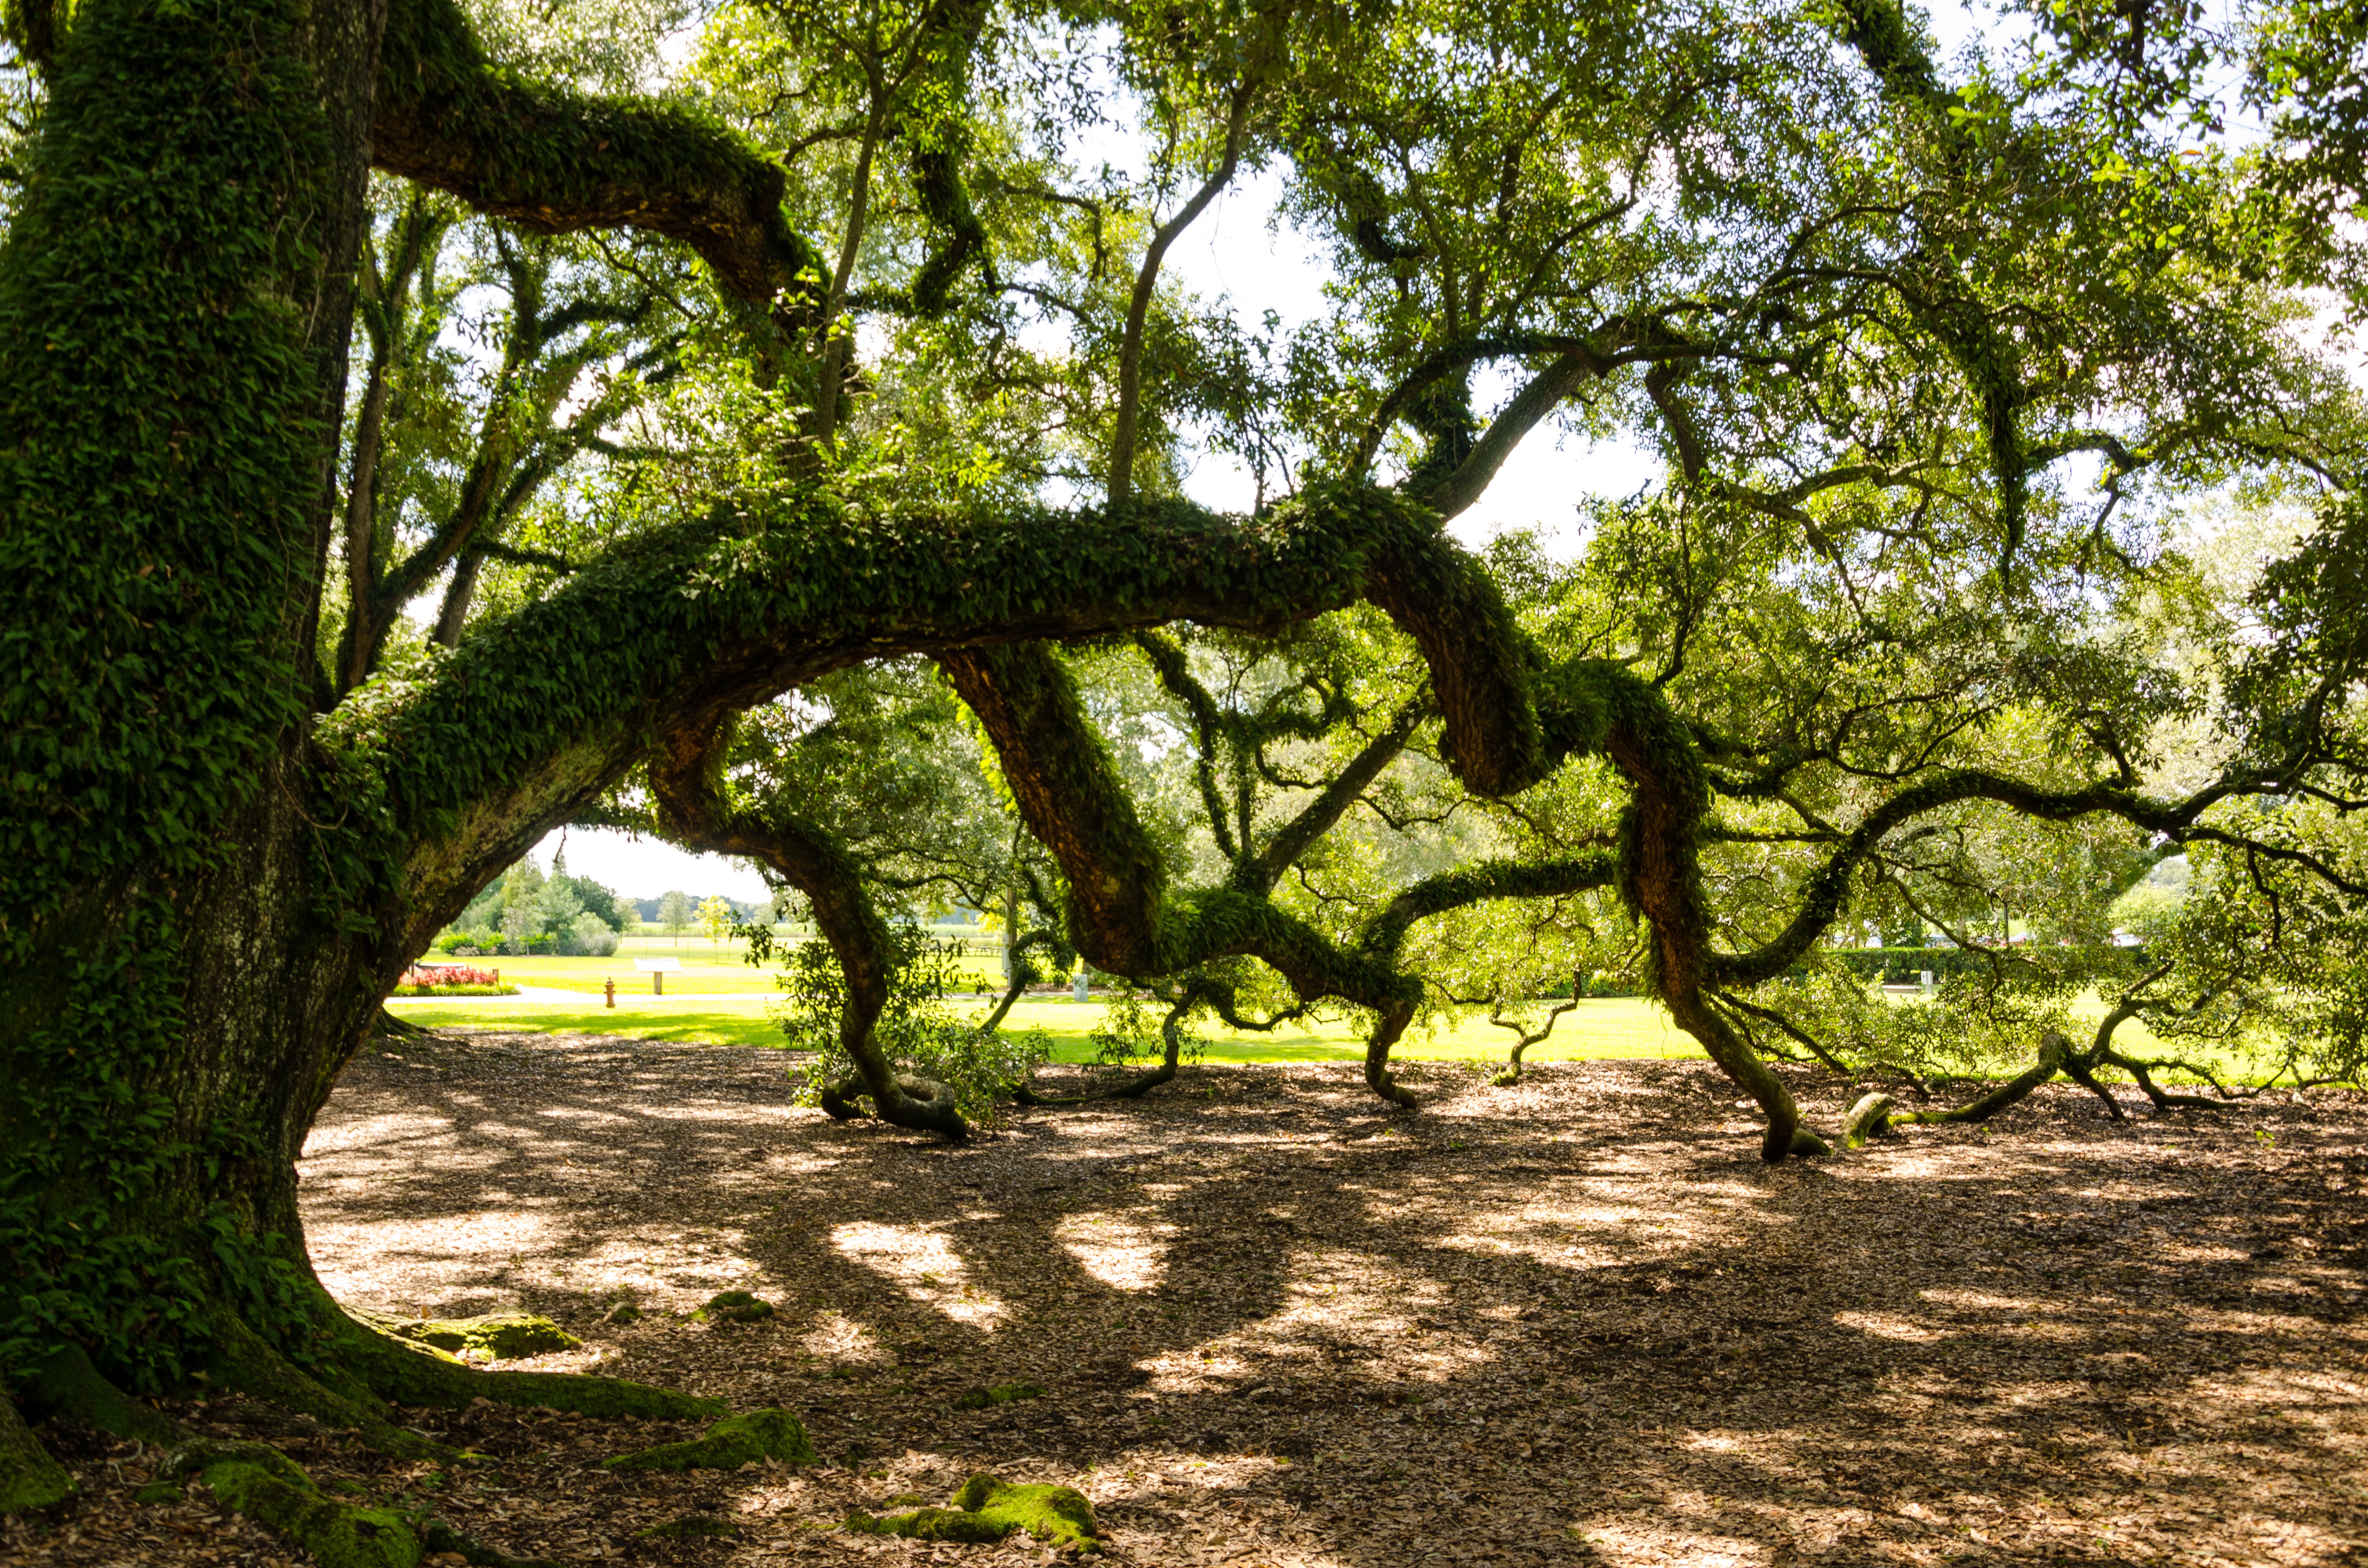
tree, nature, forest, branch, plant, leaf, flower, trunk, green, park, shadow, usa, america, landmark, botany, places of interest, deciduous, oak, plantation, grove, woodland, historically, ecosystem, southern states, louisiana, oak alley plantation, woody plant, land plant